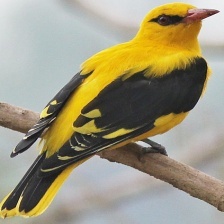
Species: EURASIAN GOLDEN ORIOLE
Scientific name: ORIOLUS ORIOLUS